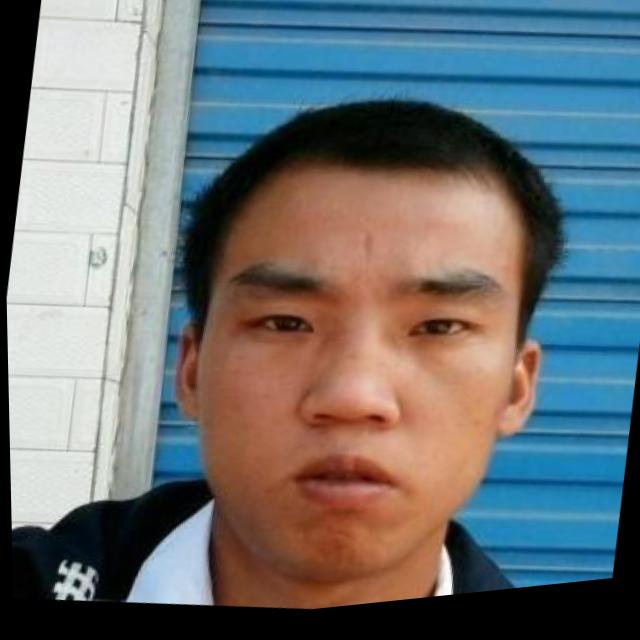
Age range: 21-44